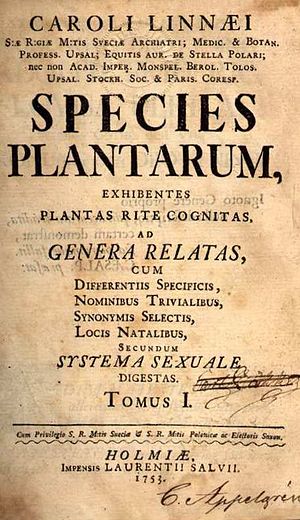
Botanisk navn
Første side af Linnés banebrydende værk, Species Plantarum fra 1753. Her blev den videnskabelige navngivning af planter knæsat med regler, som stadig følges.
Det botaniske navn er det videnskabelige artsnavn for en plante og er en del af den botaniske nomenklatur. Det botaniske navn skrives i en latiniseret form og er derfor internationalt forståeligt. Gartnerlatin er den populære, men også lidt nedsættende betegnelse for gartneres og andre faggruppers brug af latin. Udtrykket kan sidestilles med ”lægelatin” og ”apotekerlatin”.